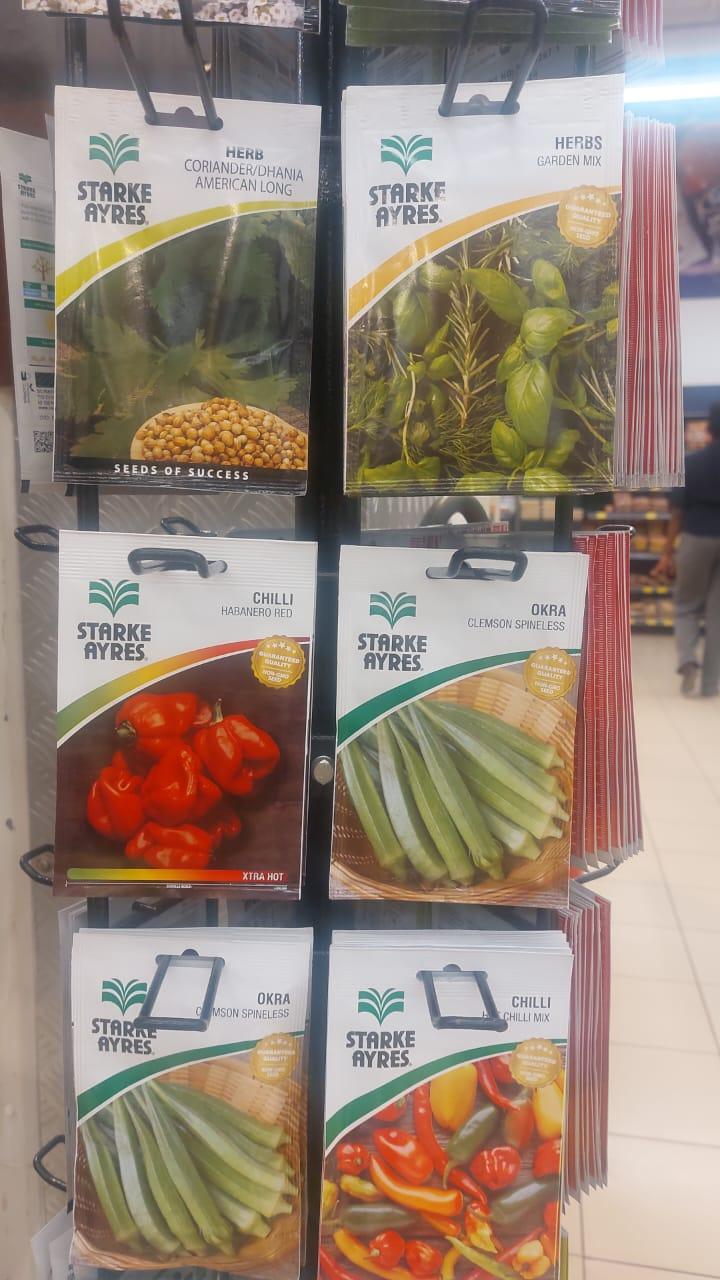
Mandhari nzuri ya kupendeza ikiwa ina miti mirefu ya kijani, nyasi za kijani kibichi. Nyuma yake kuna milima inayoonekana, ikiwa imeangaziwa na jua na wingu jeupe angavu.